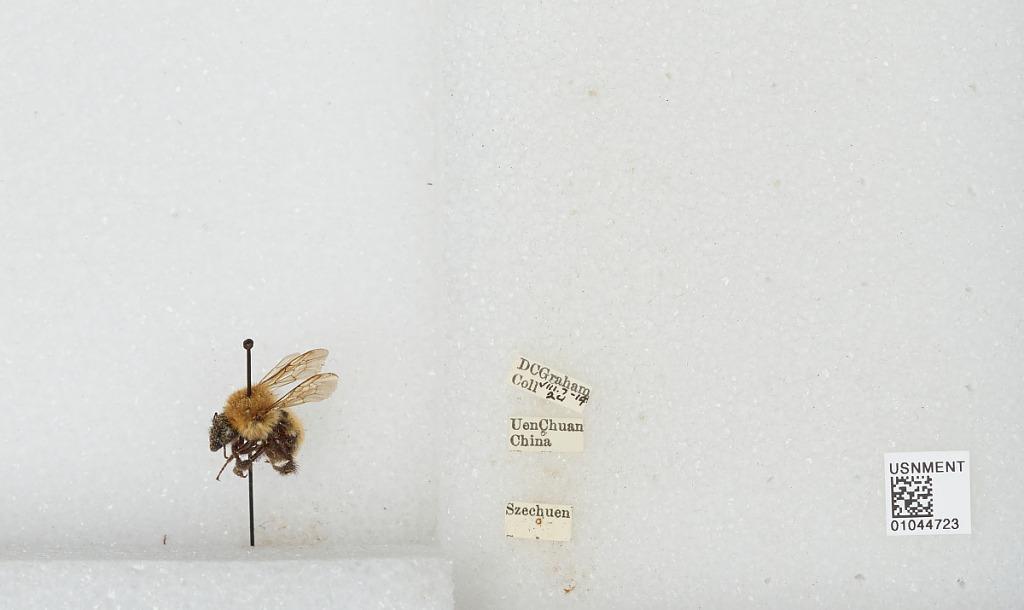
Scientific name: Bombus sp.
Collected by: D. Graham
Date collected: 1924-8-7
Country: China
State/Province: Sichuan
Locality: Wenchuan